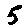
Label: 5